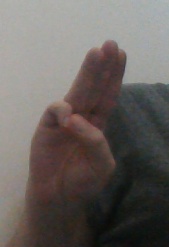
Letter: thaa